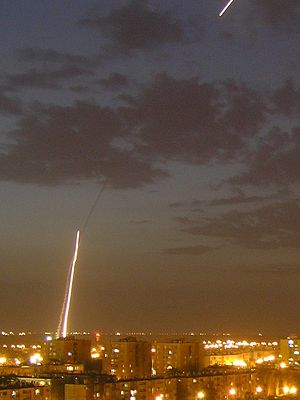
Jernkuplen
Affyring af missil mod indtrængende missil
Jernkuplen er et mobilt, israelsk våbensystem, der har til formål at nedskyde raketter, missiler og granater rettet mod Israel. Systemet er udviklet af Rafael Advanced Defense Systems med det formål at identificere indkommende raketter og artillerigranater affyret fra en afstand mellem 4 og 70 kilometer med kurs mod beboede områder. Israel planlægger at forøge systemets maksimale rækkevidde fra de nuværende 70 km til 250 km og at give systemet mulighed for at nedskyde raktter m.v., der kommer fra flere retninger samtidig.